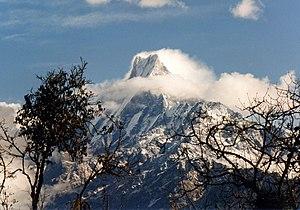
Le Machapuchare vu de Tadapani, Népal